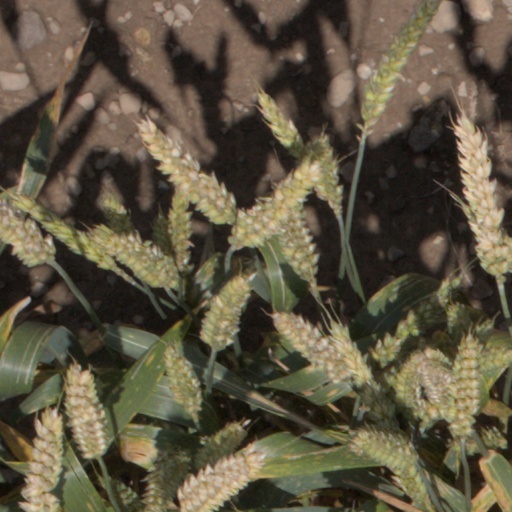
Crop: wheat